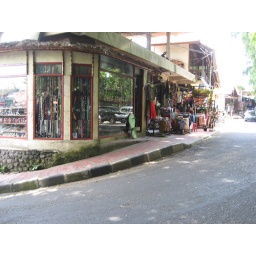
The holy monkey forest in Ubud; amazingly tranquil place, as long as you're not carrying foodstuffs.